Genewars

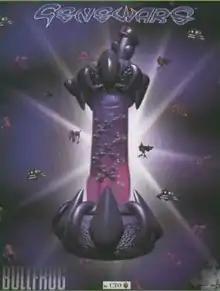
European cover art

Genewars is a real-time strategy video game for DOS featuring standard elements of strategy, along with minor terrain editing and cross-species breeding. Its working title was "Biosphere".